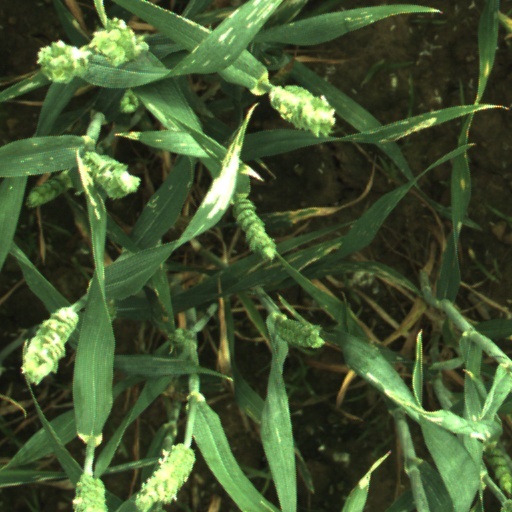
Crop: wheat